Metrovagonmash 81-717/81-714

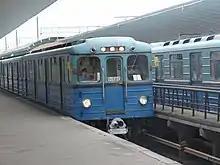
An Ež3/Em508T trainset at Vykhino Station in Moscow. Gaining knowledge from experimenting with the E-series led to the eventual development of the I-series, and later on, to the 81-series as well.

Thus, in 1973, at the Mytishchi Machine-Building Plant, a team of engineers under the leadership of the plant's chief designer A. G. Akimov, designed three different prototypes of the new trains, which later became known as the I-series (in the numbered classification, 81-715 was the control car, and 81-716 was the trailer car). The first prototype of the I-series was manufactured in 1974, and it was a drastic change from the other Moscow Metro sets that were using the network at the time despite being : compared to the original E-series, which produced 72 kWh, the new sets produced 90 (later 100) kWh. The aluminium alloy carbodies reduced the tare mass of the cars by 2 tonnes, and featured thyristorized voltage regulation and excitation, which greatly increased the speed and acceleration of the trains, allowing them to reach a top speed of . In addition to this, the new train implemented forced ventilation (removing the humps of the roof that were for ventilation of the passenger area), new lighting in the passenger area, and removal of cabs on the trailer cars, leaving only 1 cab at the each end of the train.